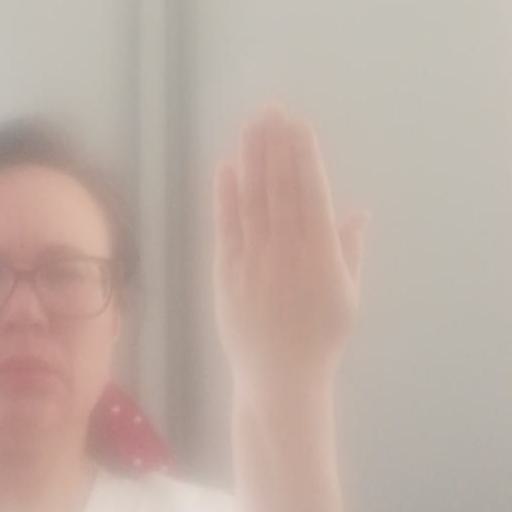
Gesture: stop_inverted